Old Hendry County Courthouse

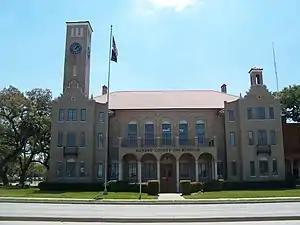

The Old Hendry County Courthouse (constructed in 1926) is a historic courthouse in LaBelle, Florida, located at the corner of Bridge Street and Hickpochee Avenue. It was designed in the Mediterranean Revival-Mission Revival styles by architect Edward Columbus Hosford. On November 8, 1990, it was added to the U.S. National Register of Historic Places.